Education of Generation Z

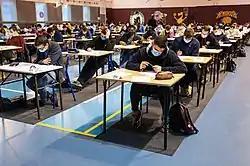
A 2020 exam session at the Ecole Polytechnique, Paris, France. COVID-19 has disrupted education worldwide.

The COVID-19 pandemic has disrupted education of around one and a half billion students, as schools in 165 countries closed their doors and 60 million teachers were sent home, according to UNESCO. Schools were partially or fully closed for nearly 80% of instruction time during the first year of the pandemic. A number of countries tackled the problem by expanding access to the Internet in remote areas or broadcasting more educational materials on national television. This wasn't an option in all contexts as internet access varied significantly depending on levels of economic development and about two thirds of young people under the age of 25 around the world didn't have access to the internet at home. In 2022, the National Assessment of Educational Progress recorded some of the largest recorded score declines in grade 4 and 8 students, particularly in reading and mathematics.